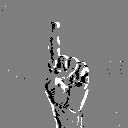
ASL letter: z